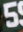
Number: 5